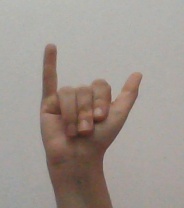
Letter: ya